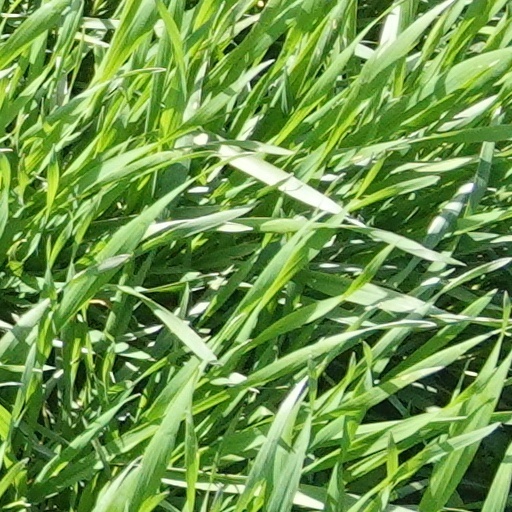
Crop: wheat